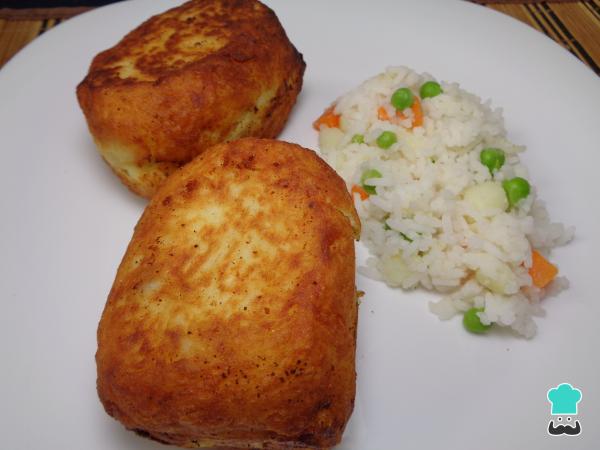
Finalmente, dejamos escurrir el exceso de grasa y listo. Ya podemos disfrutar de estas deliciosas croquetas de papa con carne molida y queso acompañadas de arroz tres delicias, pasta primavera o el plato que más nos guste. ¡Buen provecho!